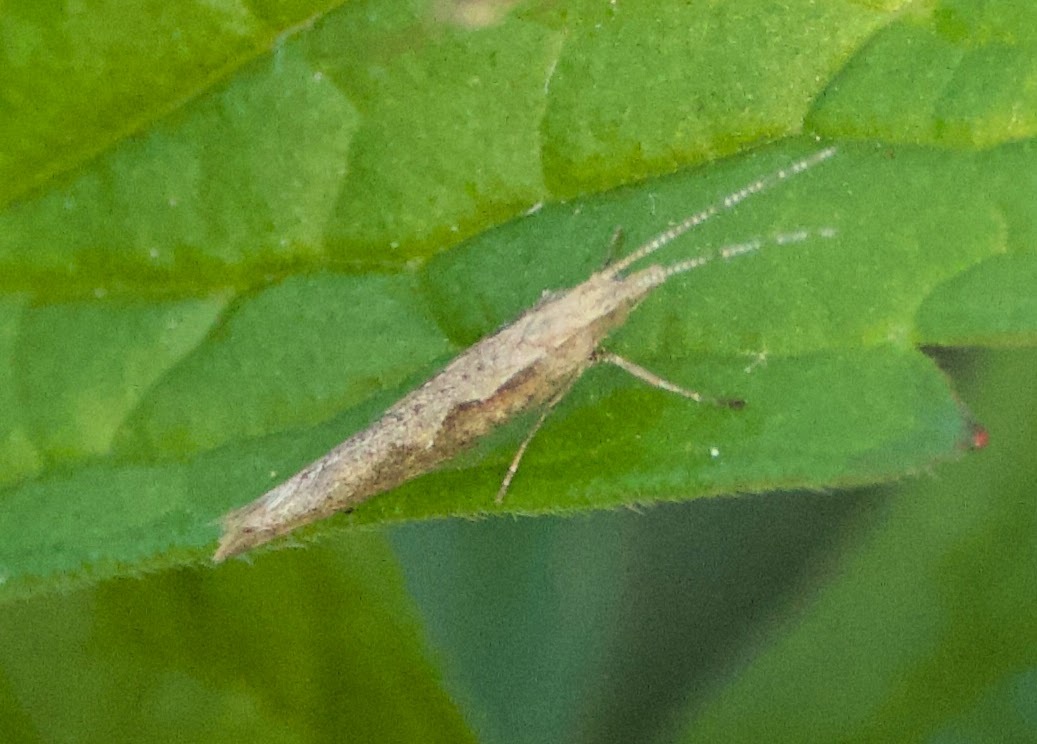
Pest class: diamondback_moth